Skyline (Honolulu)

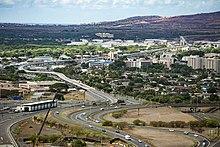
Honolulu Rail Transit guideway (2017), view directed west. The Train Wash Facility (TWF) is in the lower left edge of this image.

The third phase of the route to be completed will be the City Center section east from Kahauiki (Middle Street) station to Kaʻākaukukui (Civic Center) station. It includes six stations, including a downtown station. In August 2024, Parsons and Tutor Perini who bid $1.66 billion; won bids for design and construction for the city center section respectively. Design works have started and construction will start in the second half of 2025.